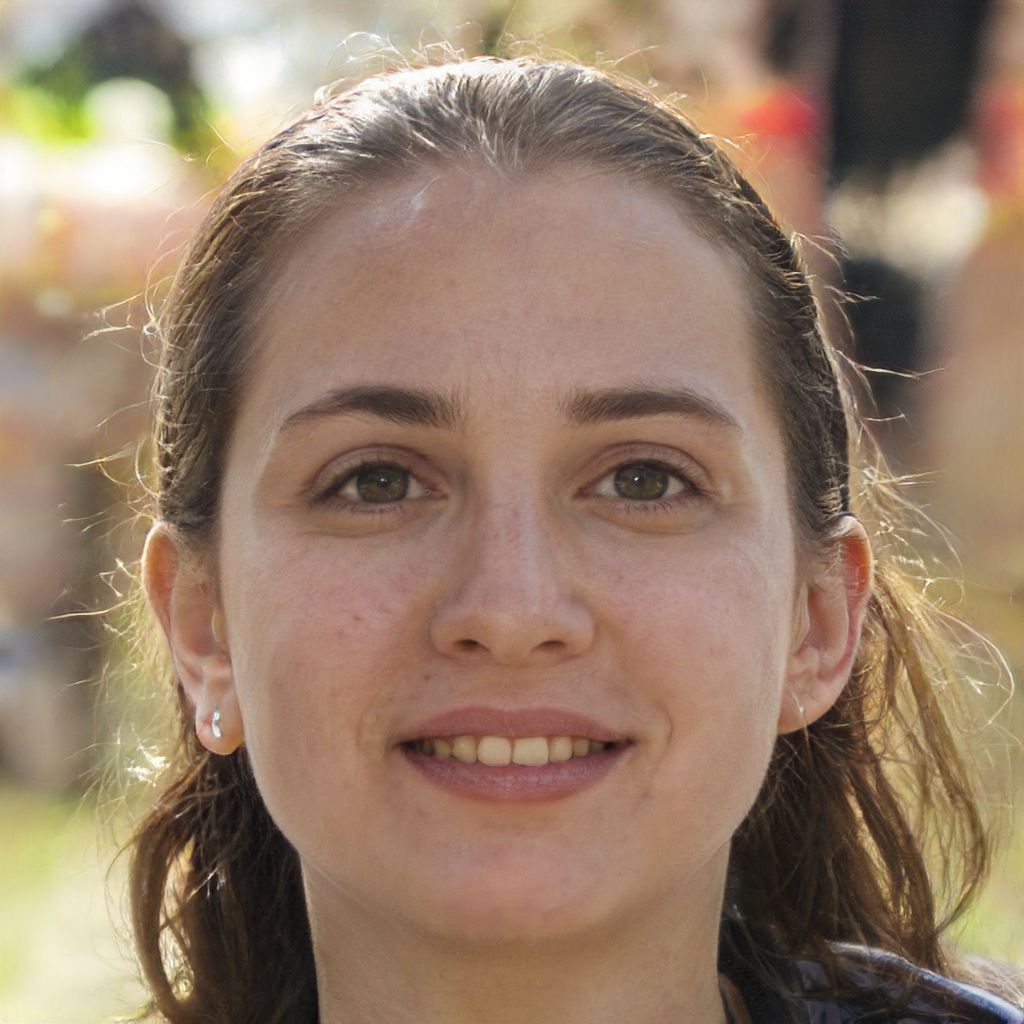
Gender: Female